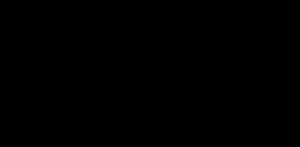
Un monoglycéride, ou monoacylglycérol, est un glycéride formé d'un résidu d'acide gras combiné à un résidu de glycérol par une liaison ester. On peut les classer en deux groupes, les 1-monoacylglycérols et les 2-monoacylglycérols selon que le groupe acyle est en position 1 ou 2 du résidu glycérol — voir images ci-contre, où R représente le groupe acyle.